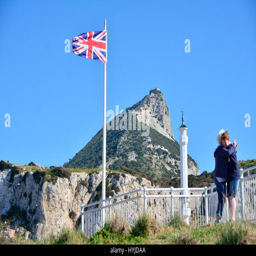
the flag flying at the southern most point